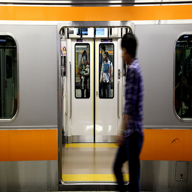
Vehicle type: Trains